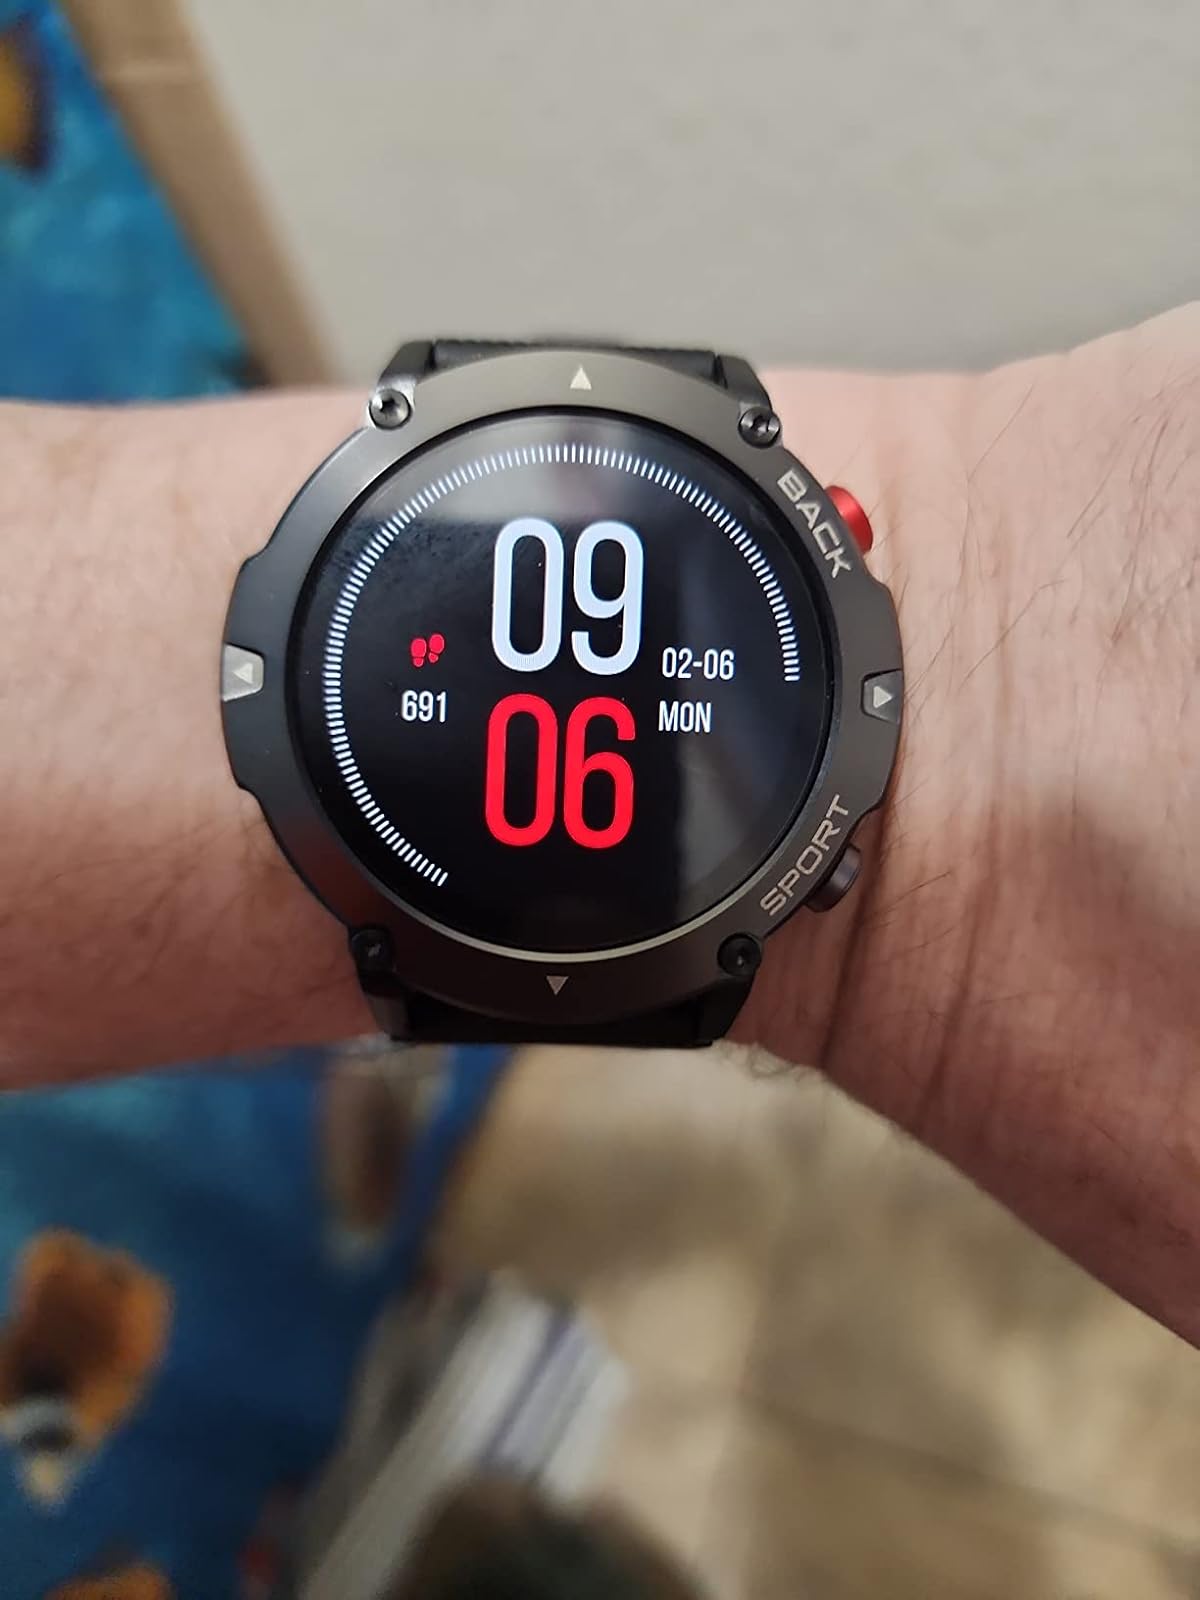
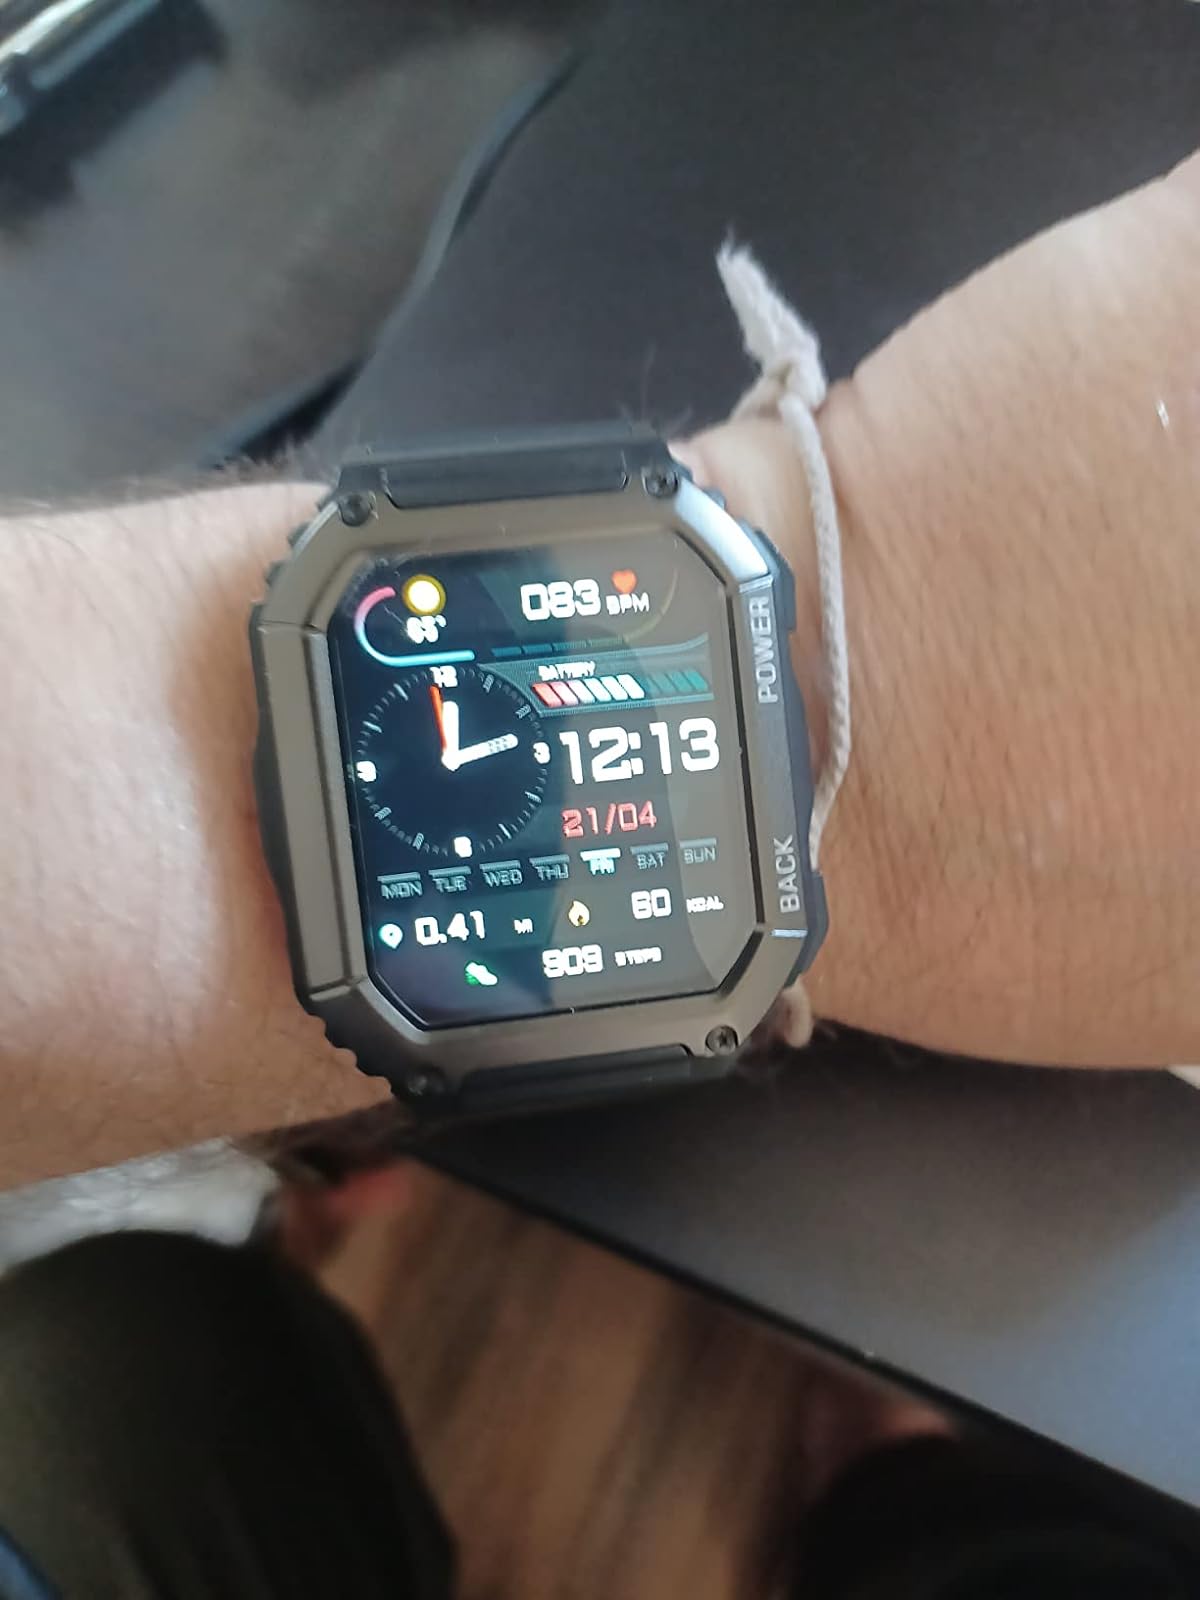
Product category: smartwatch
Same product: no